Iguana (song)

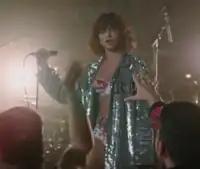
An image of a woman wearing a silver jacket and performing in front of an audience.

An accompanying music video for "Iguana" was originally announced to be released on 16 November 2018 by a teaser that has since been deleted. Another two previews were uploaded to Inna's YouTube channel on 26 and 29 November 2018, respectively, with the music video being ultimately released on 30 November 2018. It had already been broadcast by Romanian TV channels for several days beforehand. Produced by Loops Production, Bogdan Păun was the video's director and Alexandru Mureșan was hired as the director of photography; Andra Manea performed make-up, Sorin Stratulat did hair styling and RDStyling brought the outfits used. One scene in the music video shows product placement of a Coca-Cola Zero Sugar bottle.